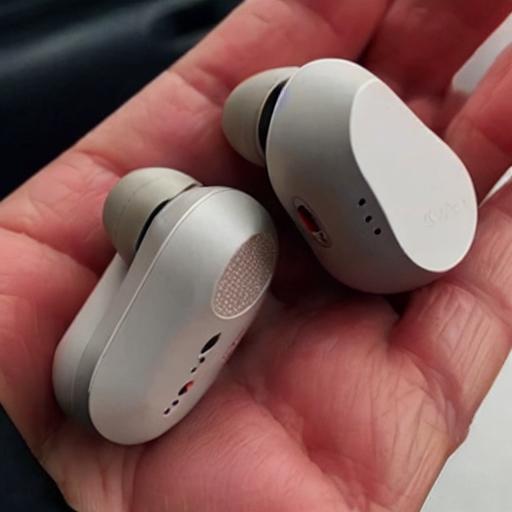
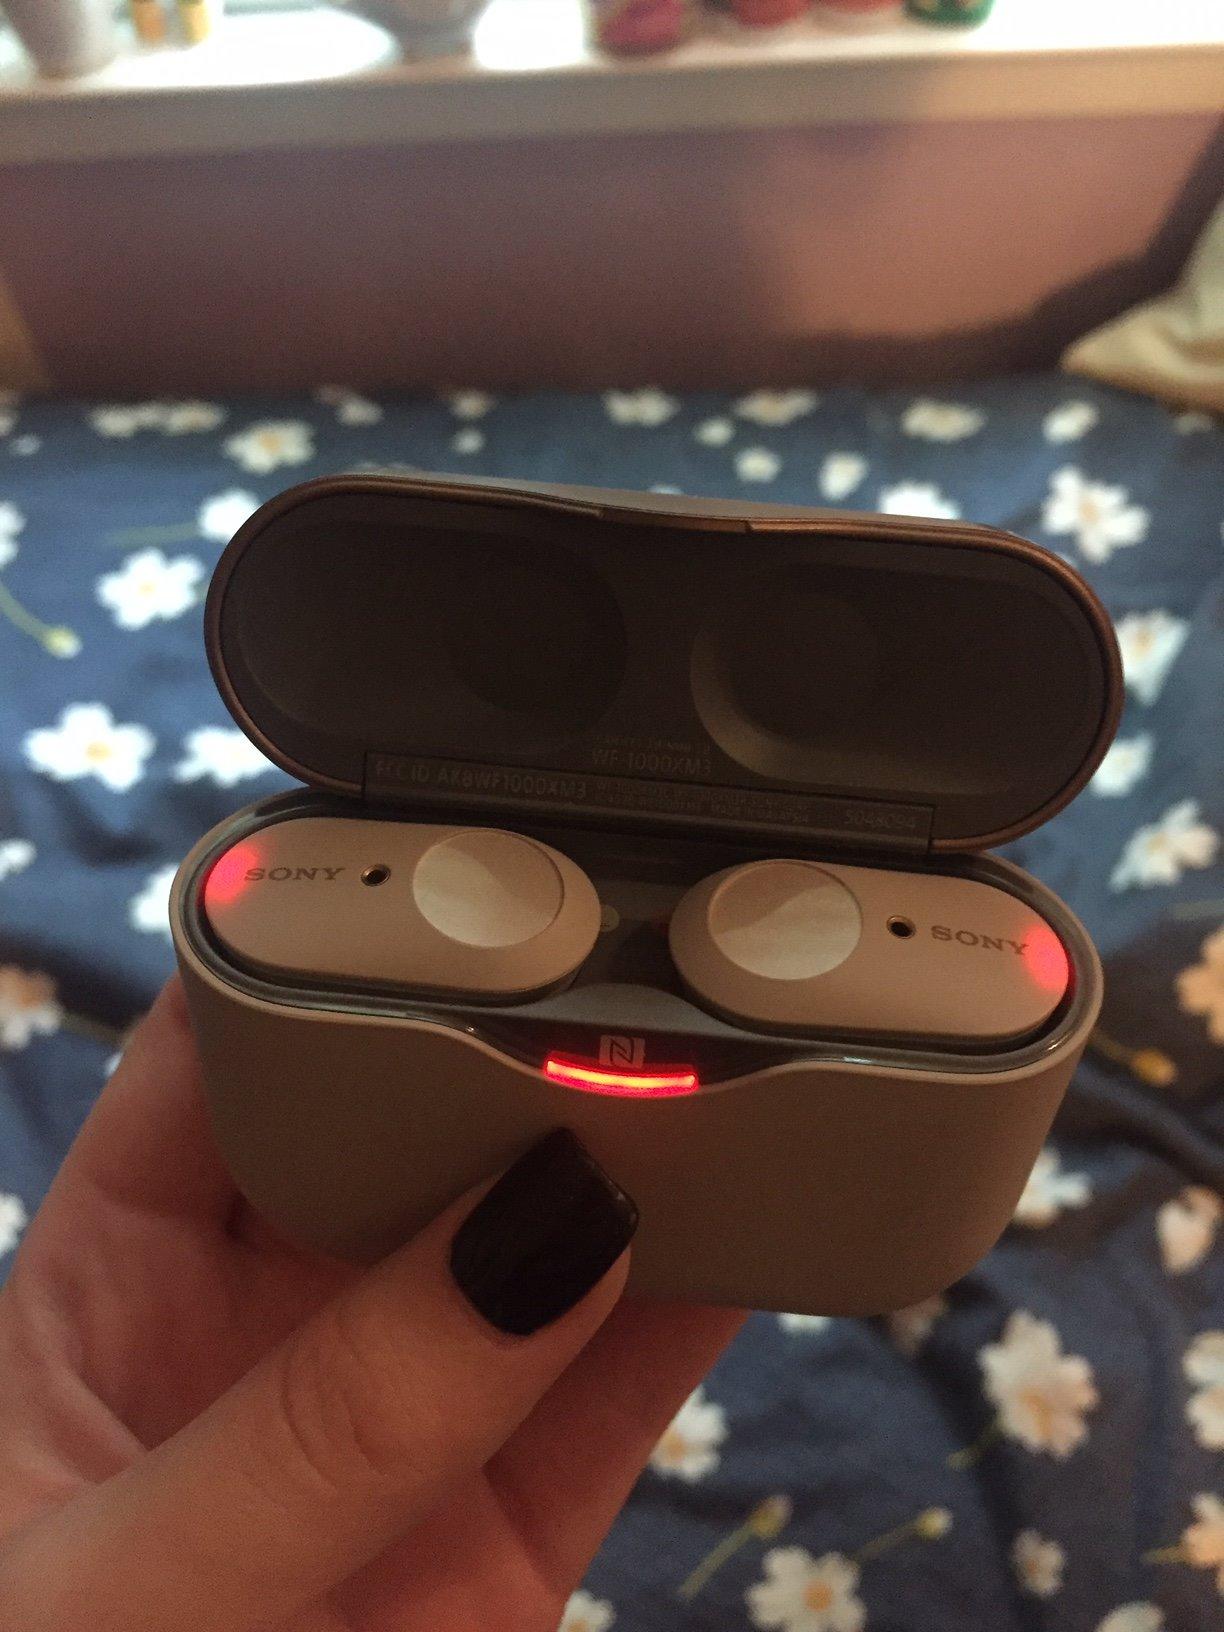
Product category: earbuds
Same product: no